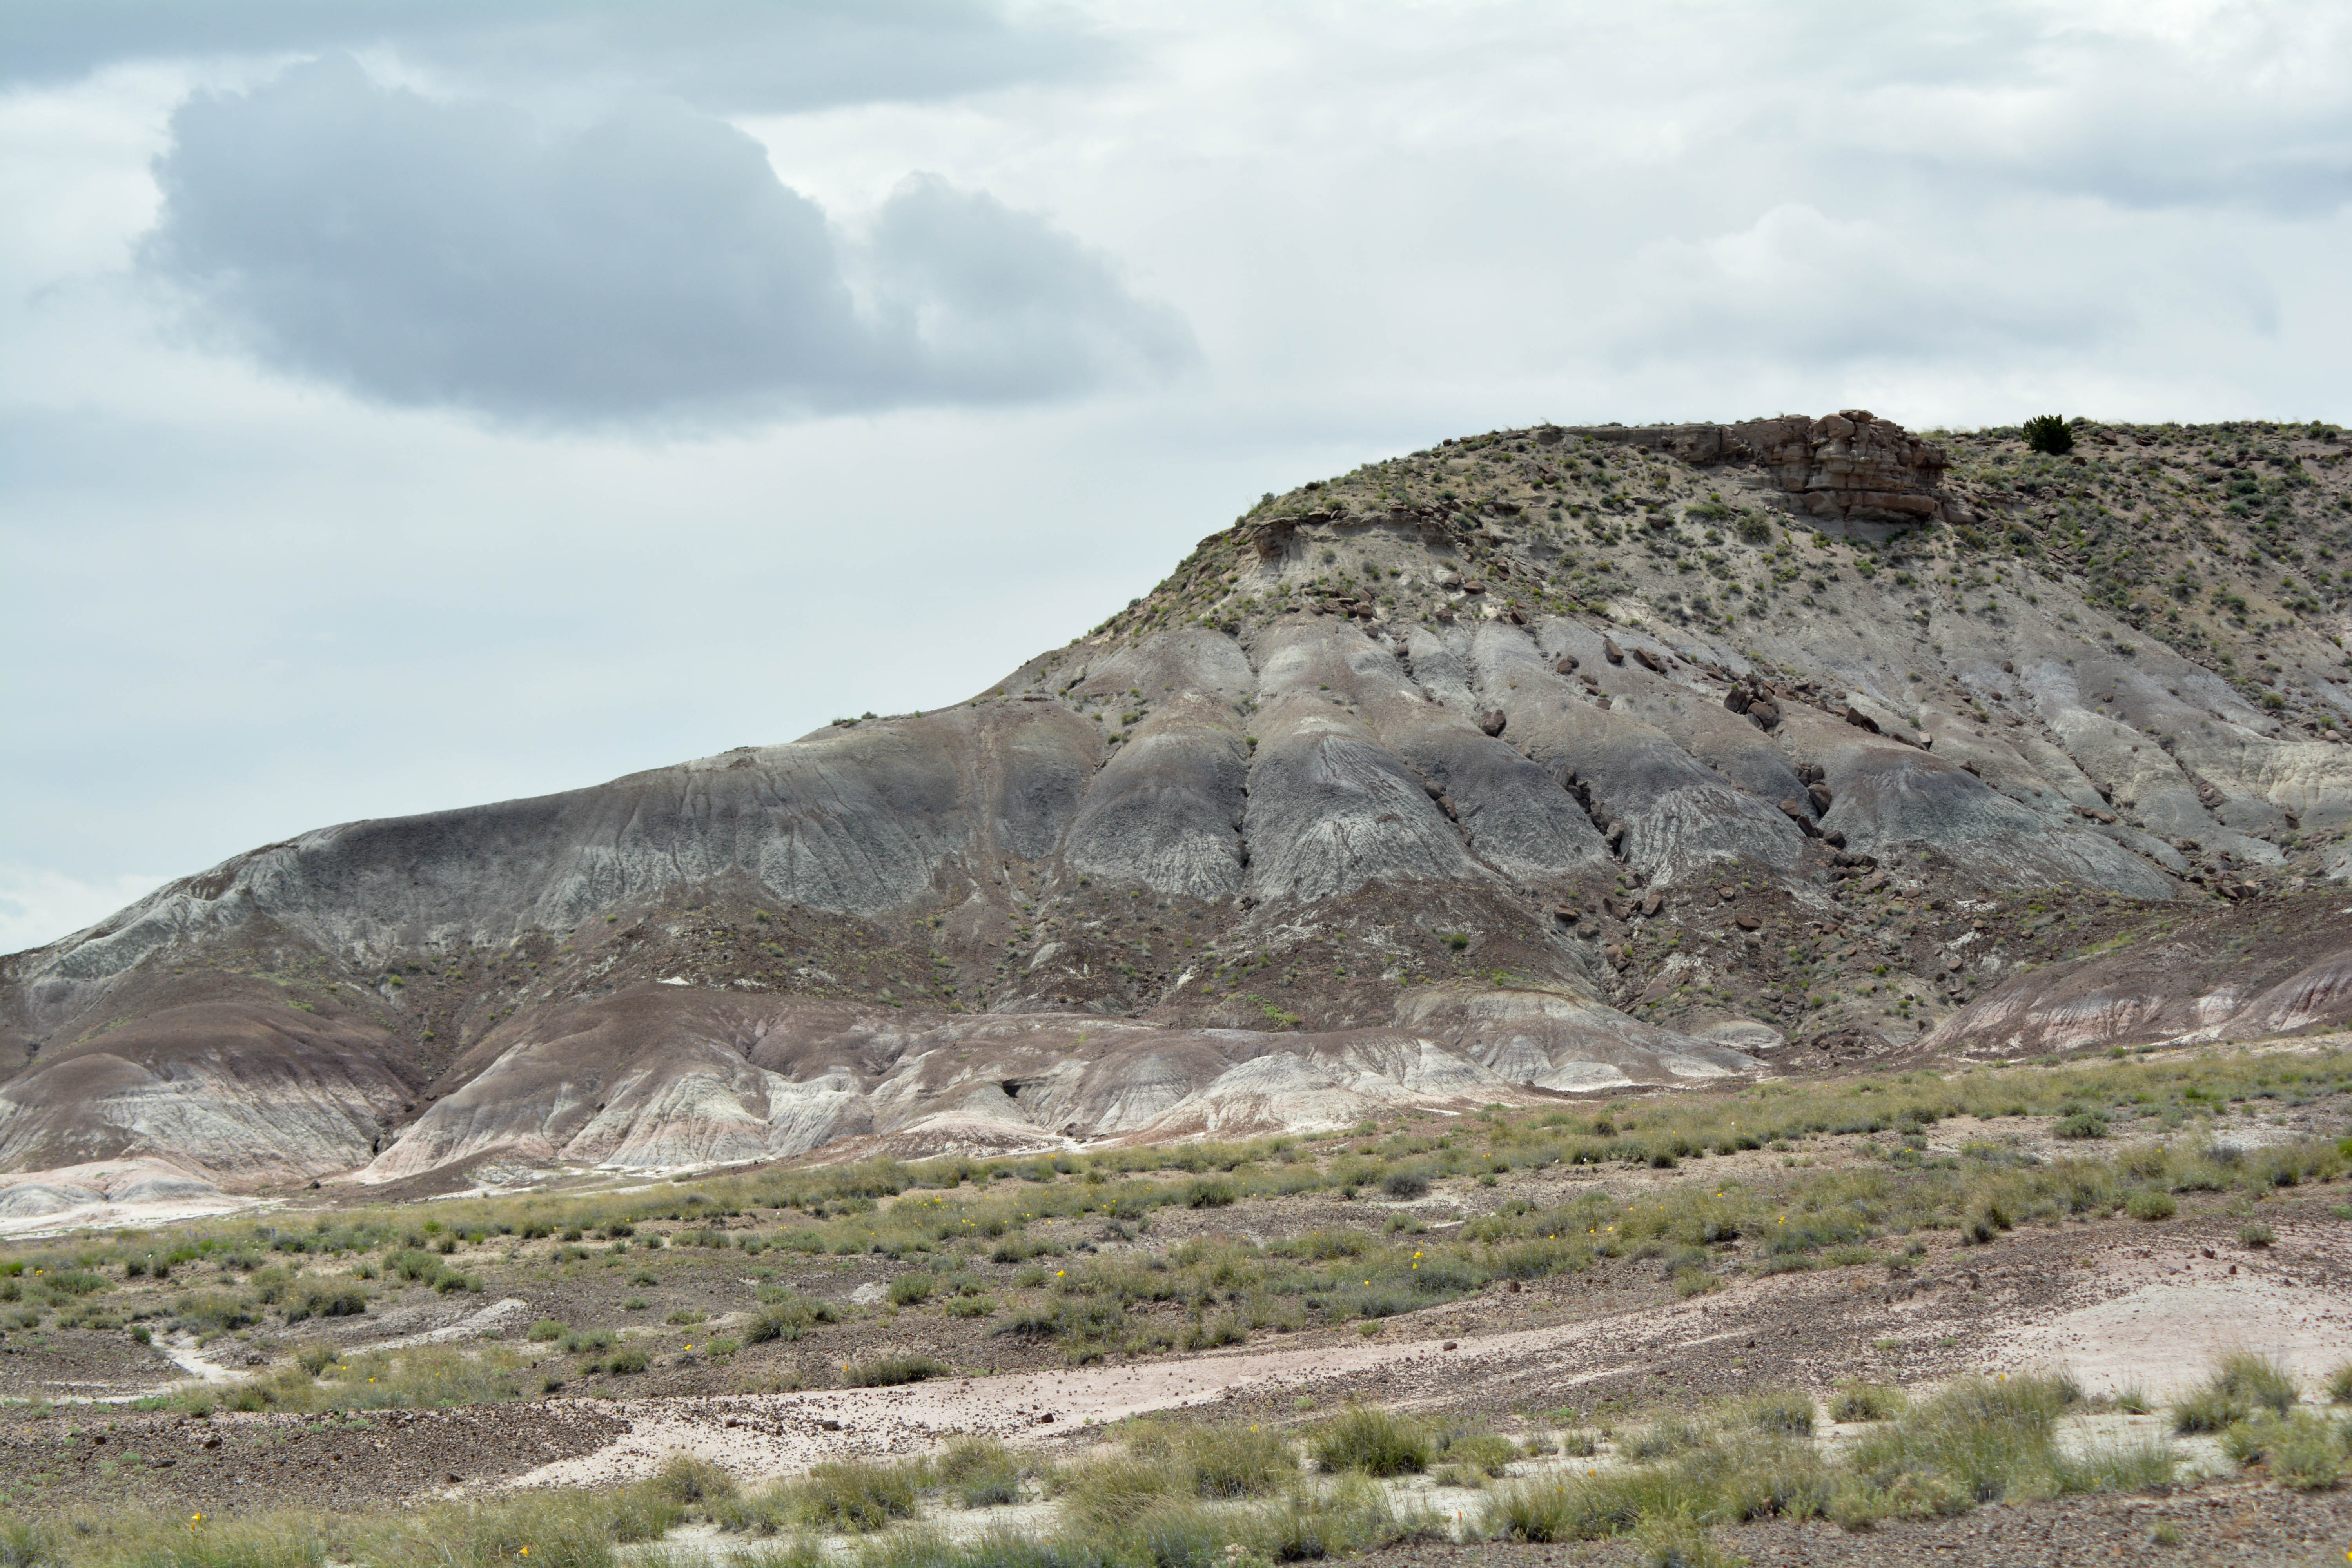
landscape, rock, wilderness, mountain, hill, terrain, material, ridge, geology, badlands, plateau, marccooper, painteddesert, petrifiedforest, route66, holbrook, arizonalandscape, fell, loch, landform, geographical feature, mountainous landforms